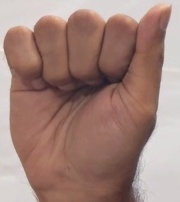
ASL sign: A